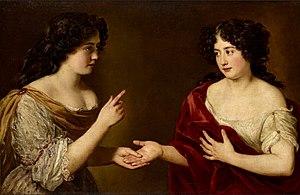
Portrait de Hortense Mancini, duchesse de Mazarin, et sa soeur Marie